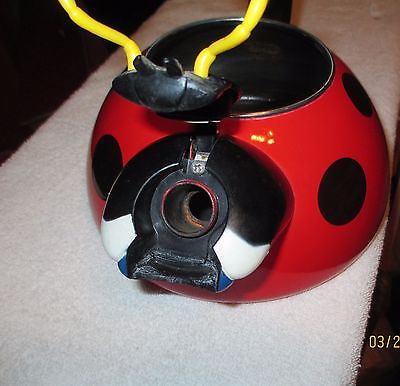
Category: kettle